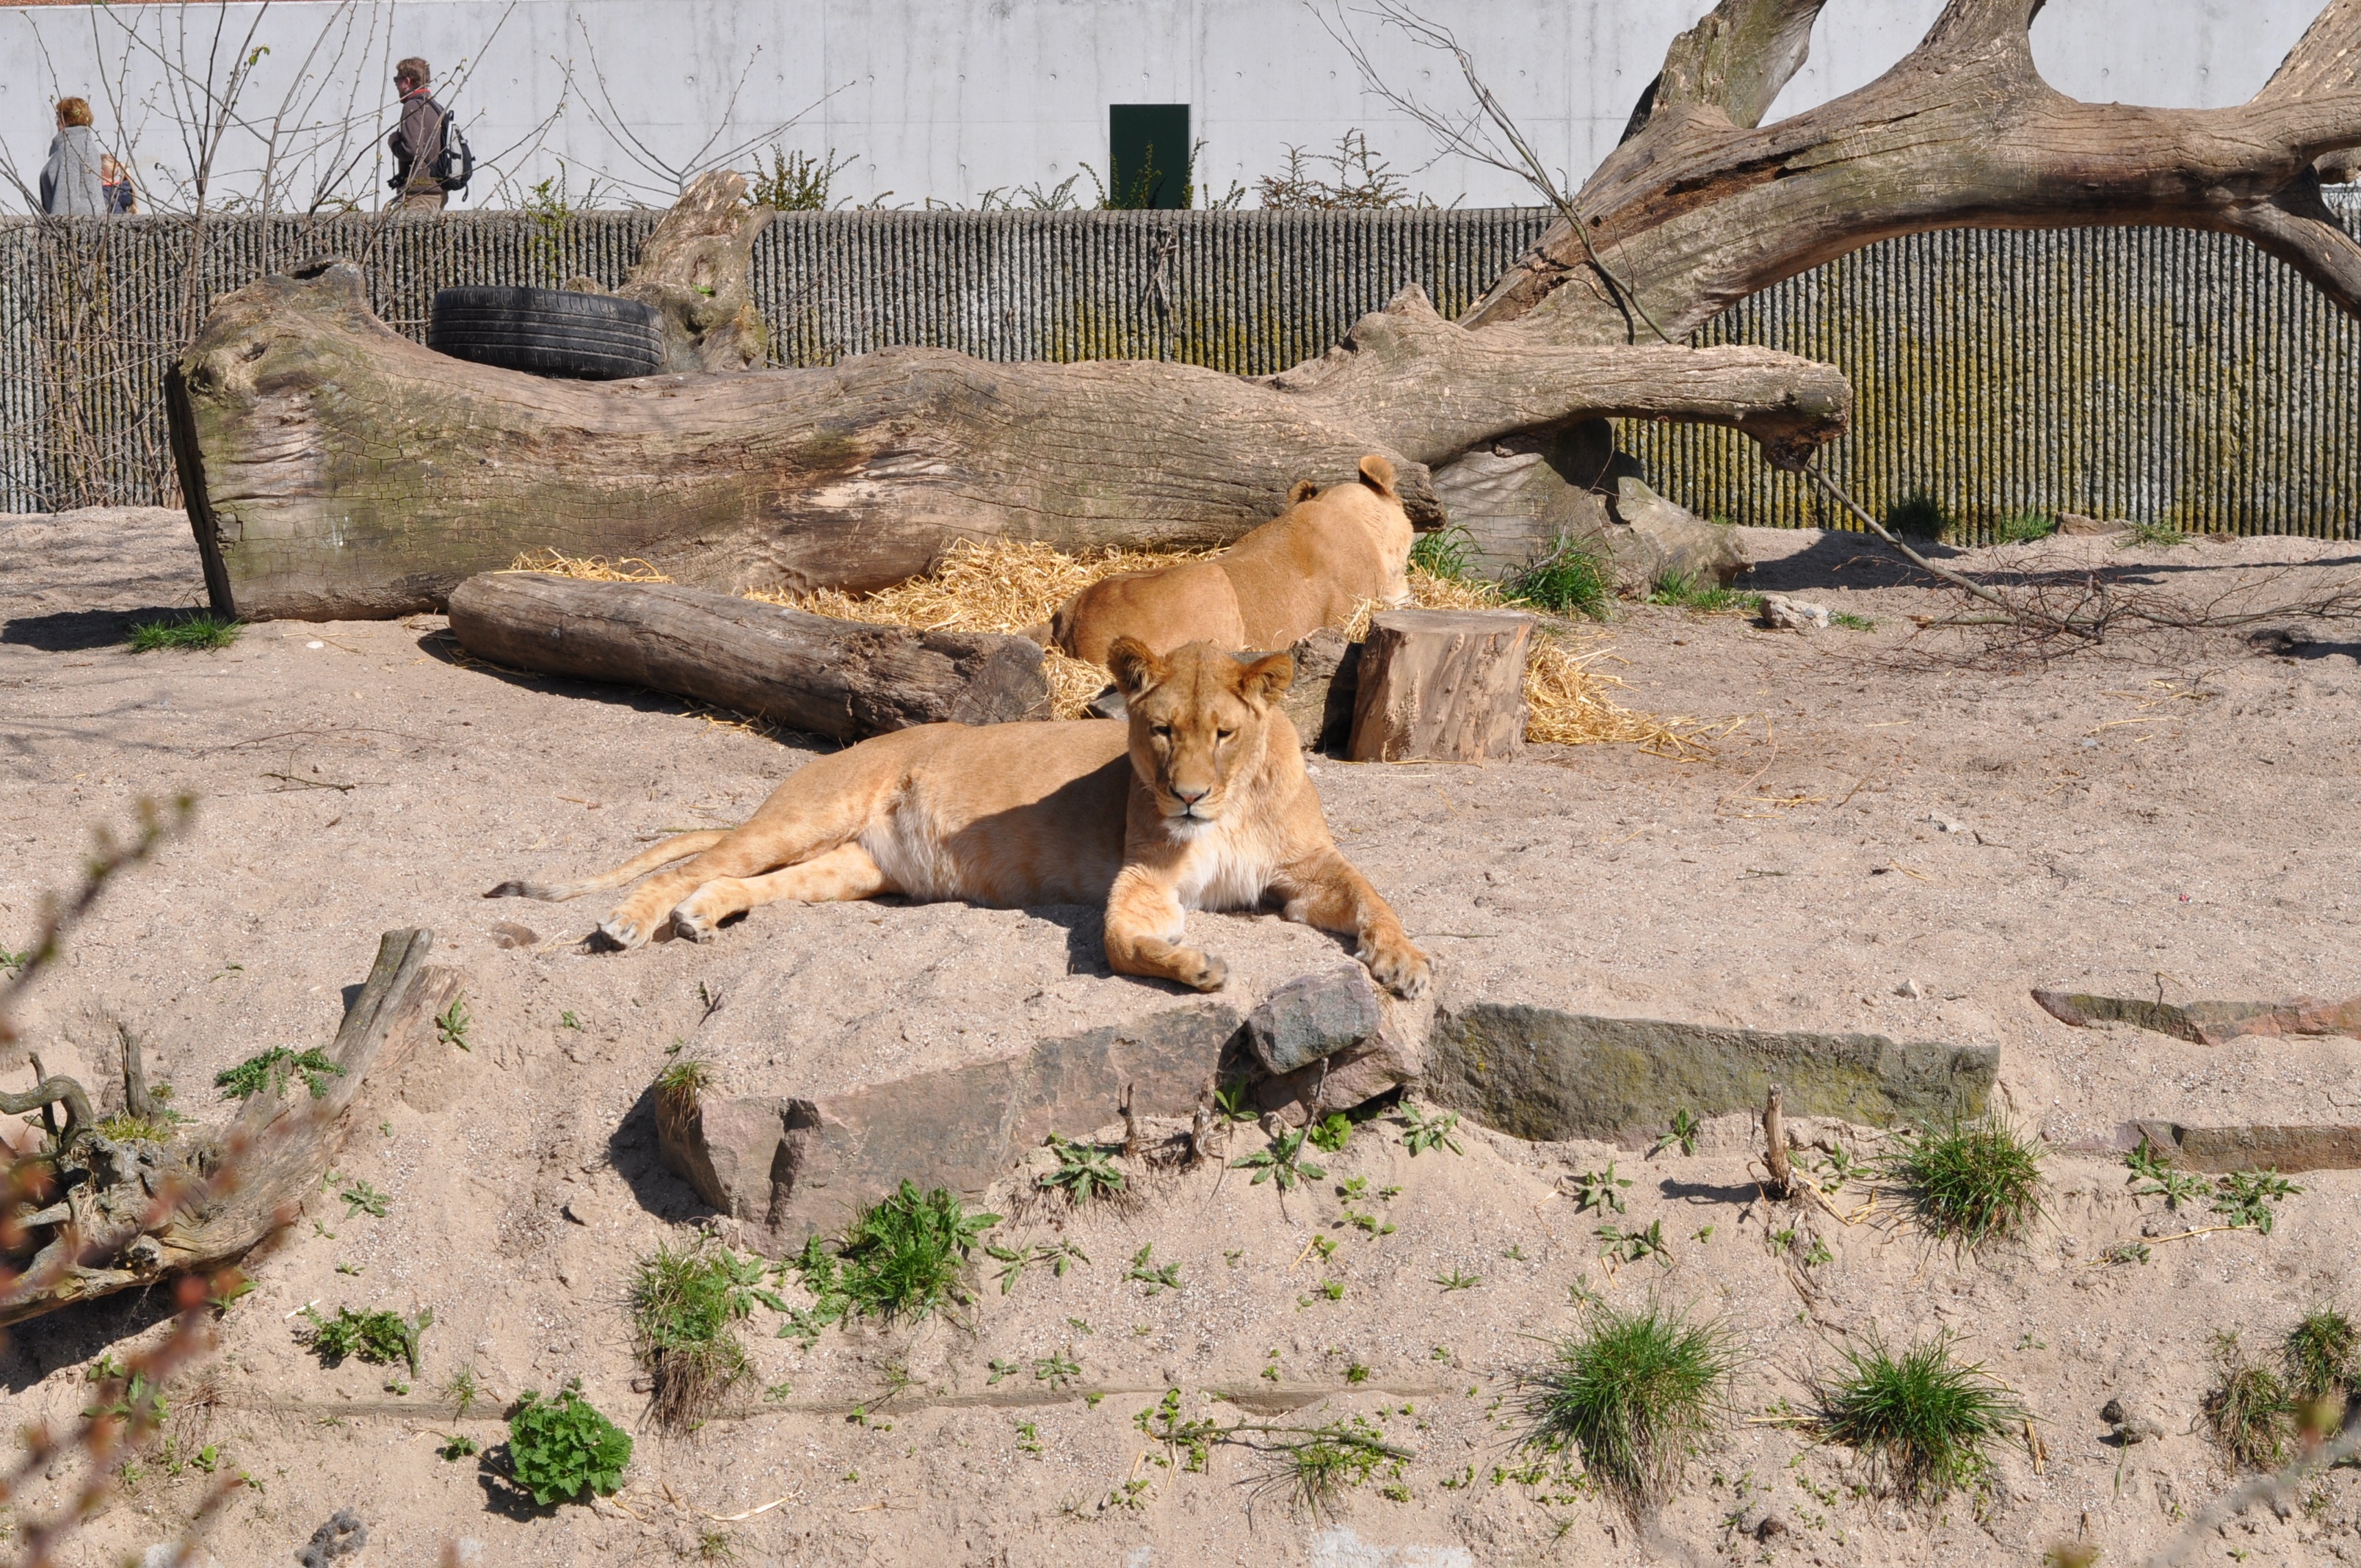
wildlife, zoo, fauna, savanna, lion, lioness, expensive, safari